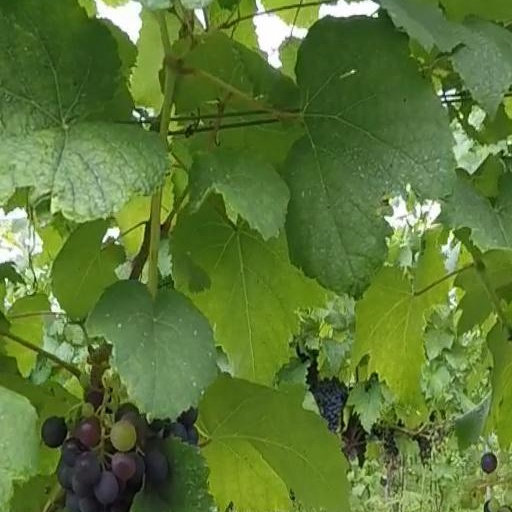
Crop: grape